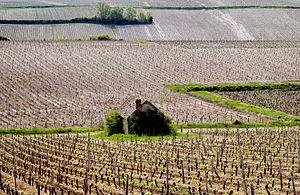
Caillottes et terres blanches
Le sancerre est un vin d'appellation d'origine contrôlée produit dans les environs de Sancerre, dans le département du Cher et la région Centre-Val de Loire. Il se présente dans les trois couleurs. Ces vins ont été classés en AOC par le décret du 14 novembre 1936 pour les blancs et par le décret du 23 janvier 1959 pour les rouges et les rosés.